Doums

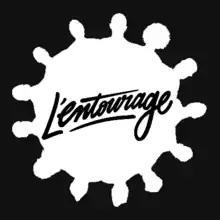
Logo of the L'entourage collective co-founded by Doums.

Then on 13 December of the same year, Doums unveiled an 8-track EP entitled ""Pilote & Co"". The track ""Ce soir" "(feat. Nekfeu)"" was accompanied by a video directed by Jules Renault of 360 Creative and produced by Frémont & Co. The clip tells the story of a love affair played out by actors, with Doums and Nekfeu appearing as narrators high above the landscape.